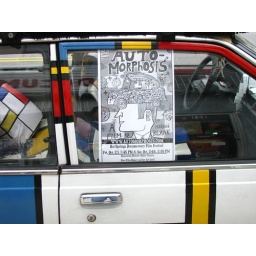
Automorphosis poster in the window of the Mondrian car